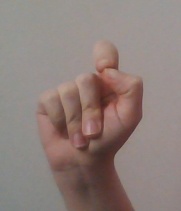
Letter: fa